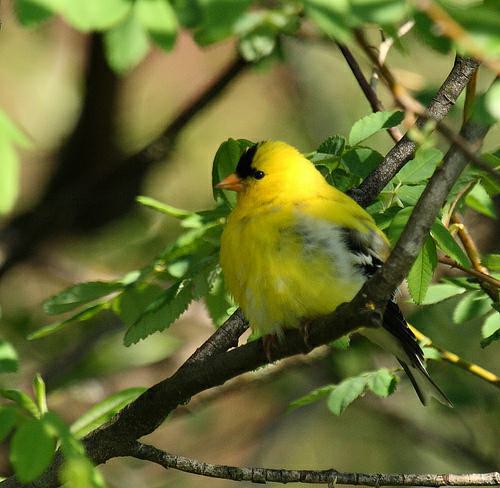
A photo of a american goldfinch